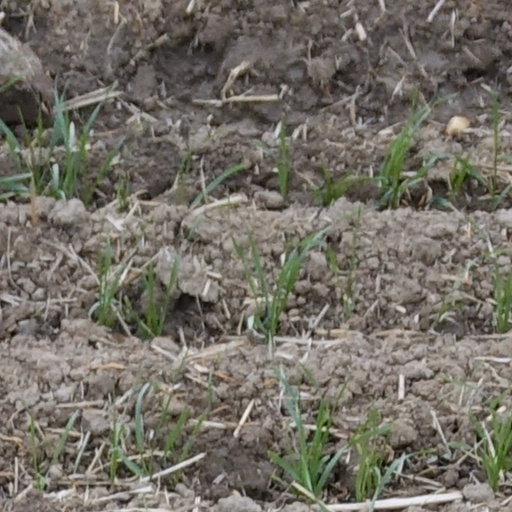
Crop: wheat